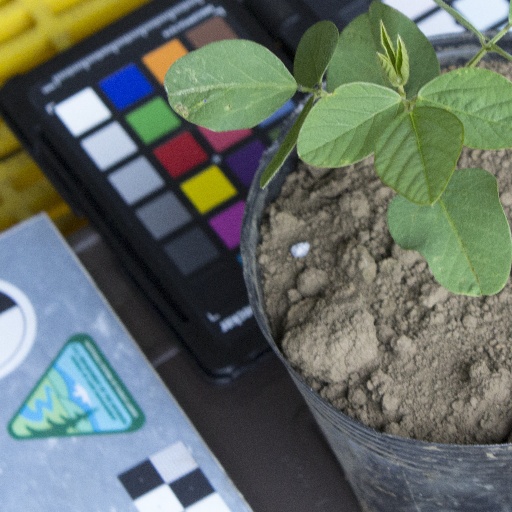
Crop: soybean